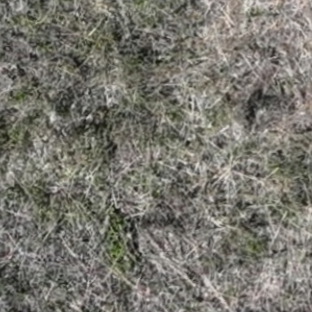
Month: may